Succession of Henry IV of France

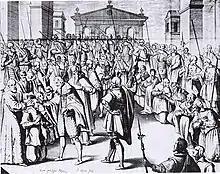
Henry IV of France touching for scrofula, in an engraving of 1609

Henry's abjuration of the Protestant faith on 25 July 1593 at the Abbey of Saint-Denis proved decisive in winning over many of his opponents. His legitimisation proceeded in stages. The archbishop of Bourges raised his excommunication, though without papal authority, during the abjuration ceremony. The following year, Henry had himself anointed and crowned at Chartres Cathedral. After the ceremony, he demonstrated his sacred powers by touching people for scrofula, the king's evil. Finally, on 12 July 1595, Pope Clement VIII agreed to lift Henry's excommunication, and he pronounced the absolution on 17 September. For the first time, he gave Henry the title of "most Christian King of France and Navarre".